Gabriel (footballer, born 1981)

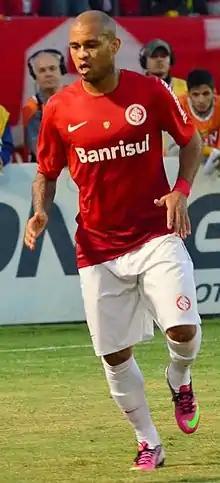
Gabriel in 2013

Gabriel Rodrigues dos Santos (born 5 June 1981), commonly known as just Gabriel, is a Brazilian former footballer, who played mostly as a wing-back down the right hand side of the pitch. He earned his only full cap for the Brazil national team in a friendly win against Guatemala on 27 April 2005.